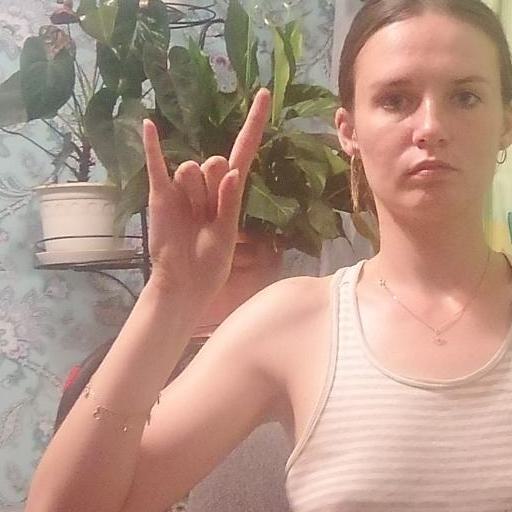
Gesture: rock